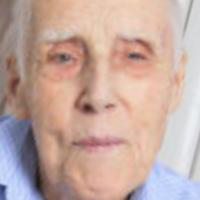
Age group: age 80 +